Reef

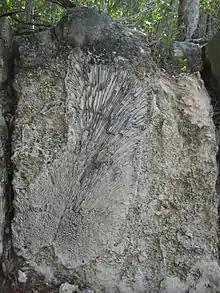
Fossil brain coral ("Diploria") at the Windley Key Fossil Reef Geological State Park. US Quarter near top for scale.

A variety of biotic reef types exists, including oyster reefs and sponge reefs, but the most massive and widely distributed are tropical coral reefs. Although corals are major contributors to the framework and bulk material comprising a coral reef, the organisms most responsible for reef growth against the constant assault from ocean waves are calcareous algae, especially, although not entirely, coralline algae.